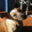
Label: dog